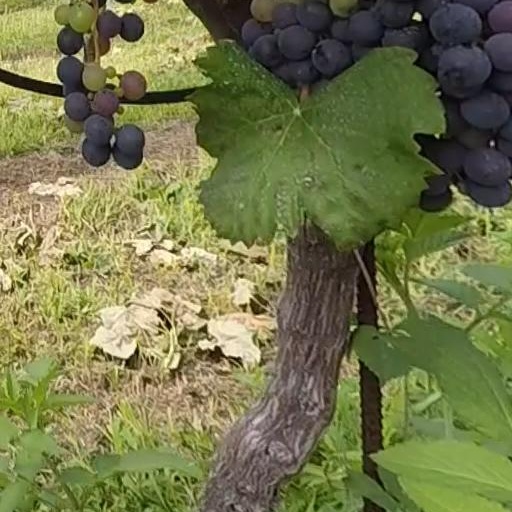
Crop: grape